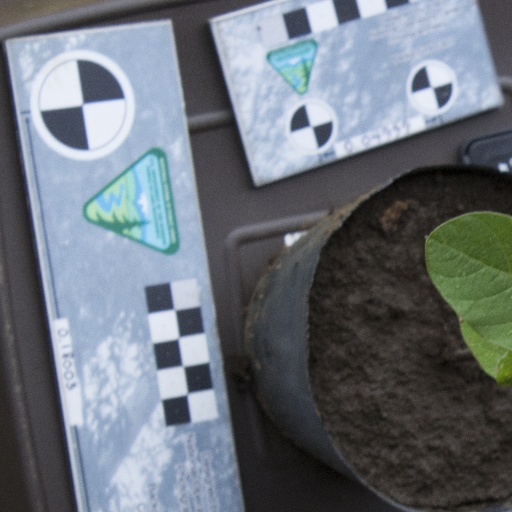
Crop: soybean